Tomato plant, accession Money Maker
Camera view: tilt-top (135 deg); turntable rotation: 210 degrees
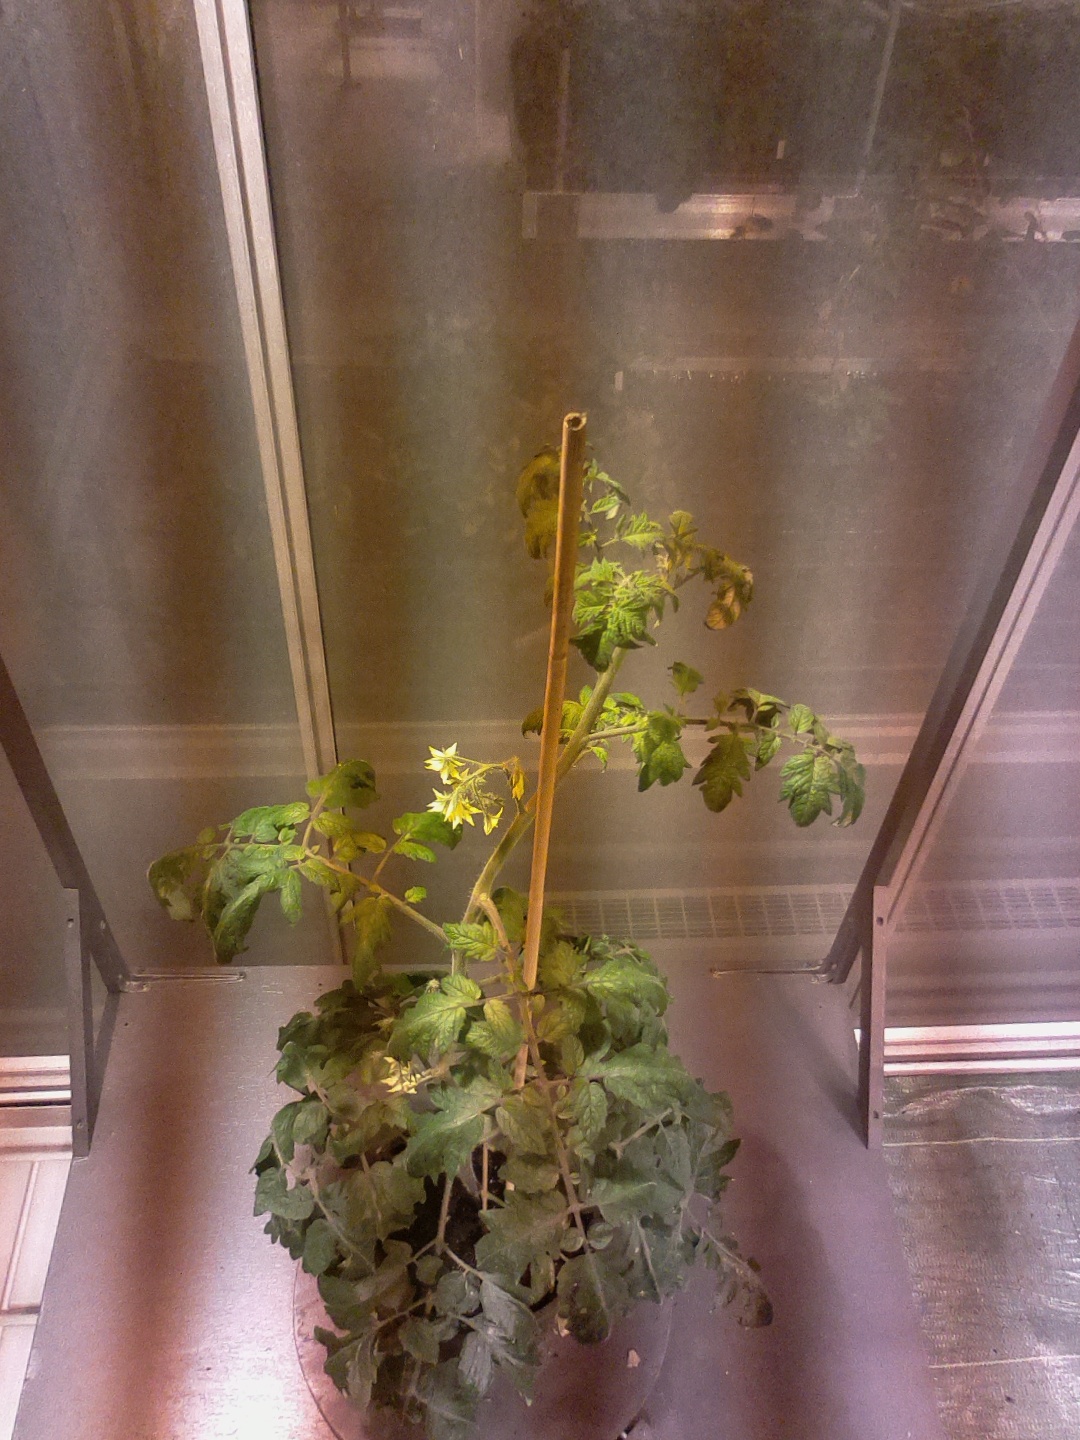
BBCH growth stage 69: End of flowering, 90%-100% of flowers open, more petals falling